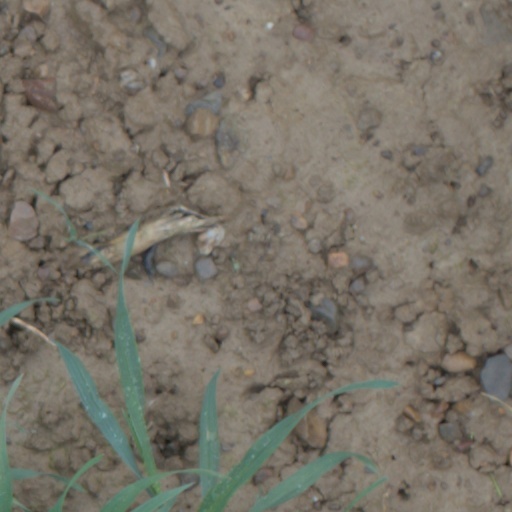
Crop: wheat